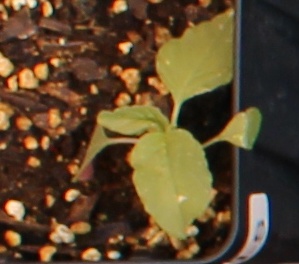
Label: Redroot Pigweed